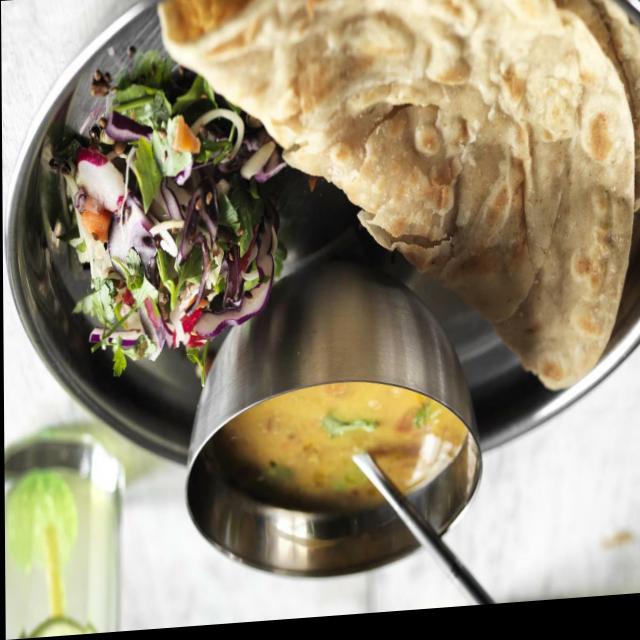
Dish: dal_makhani